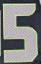
Number: 5